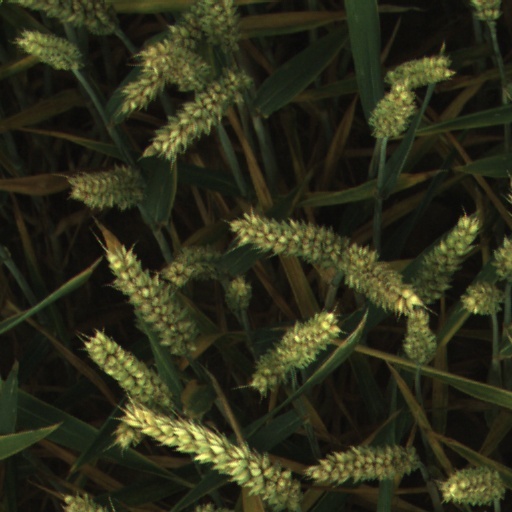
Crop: wheat